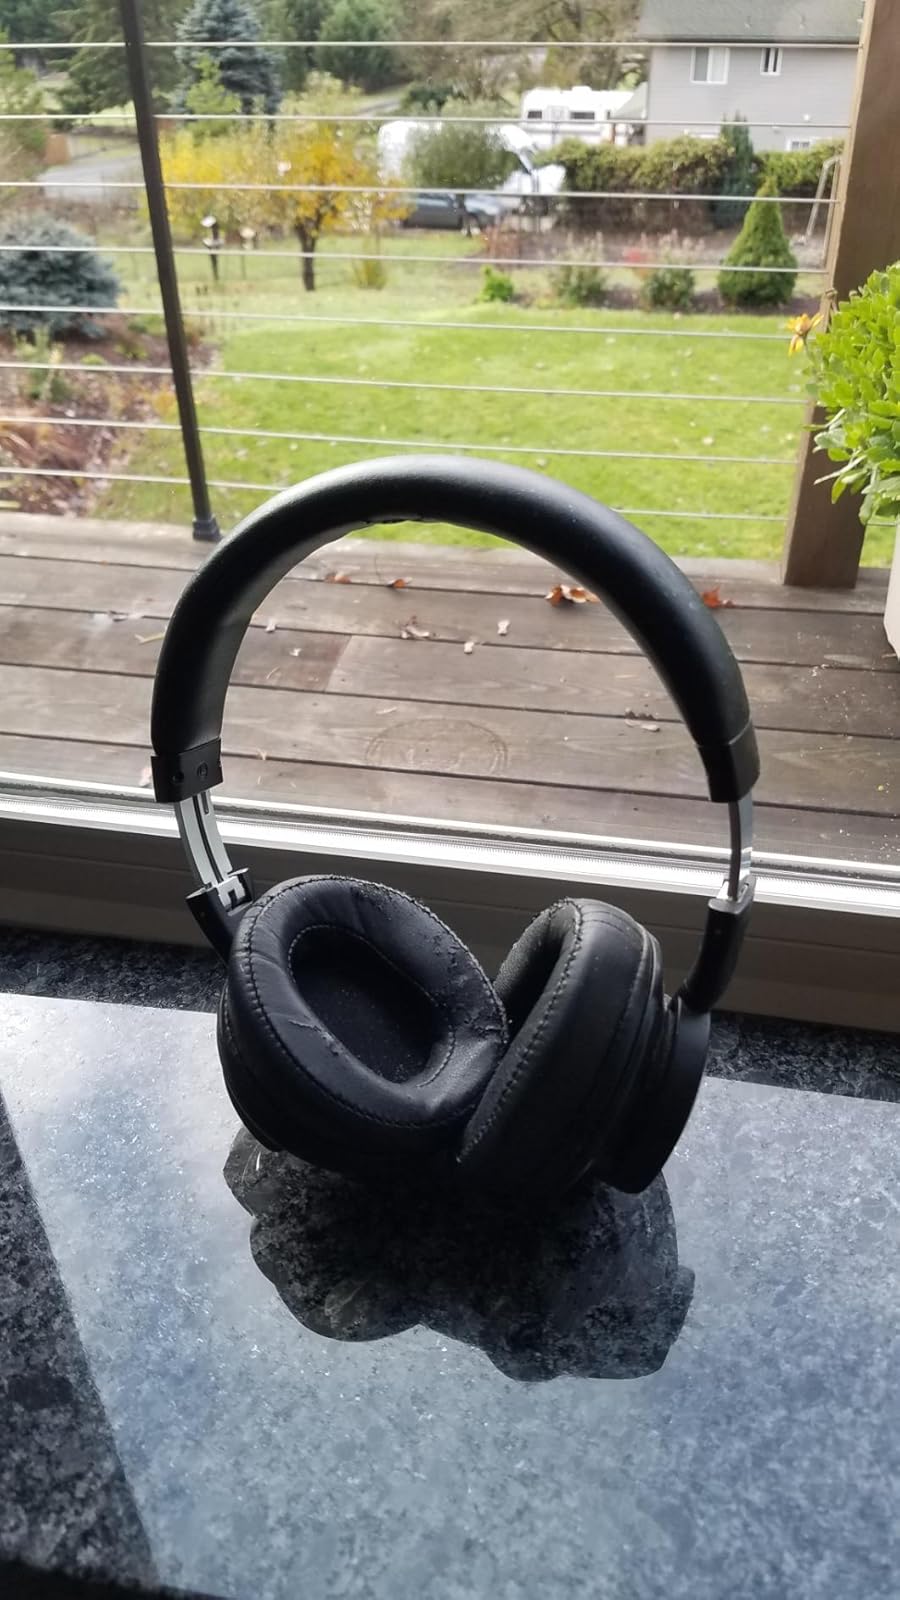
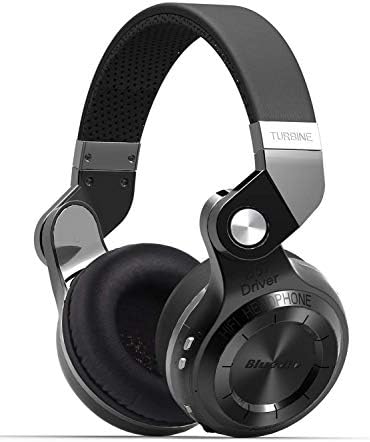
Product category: headphones
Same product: no